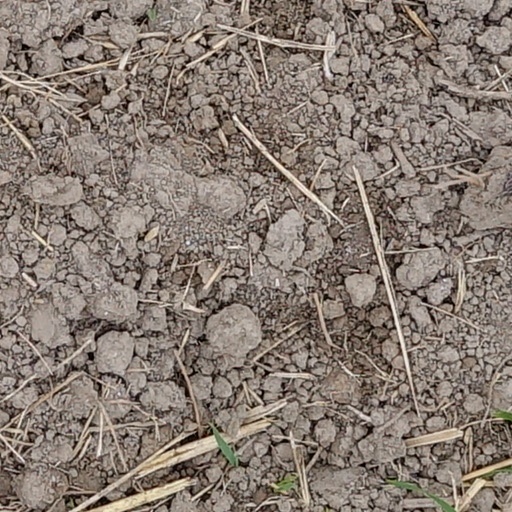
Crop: wheat